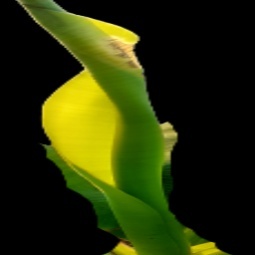
Label: Boron